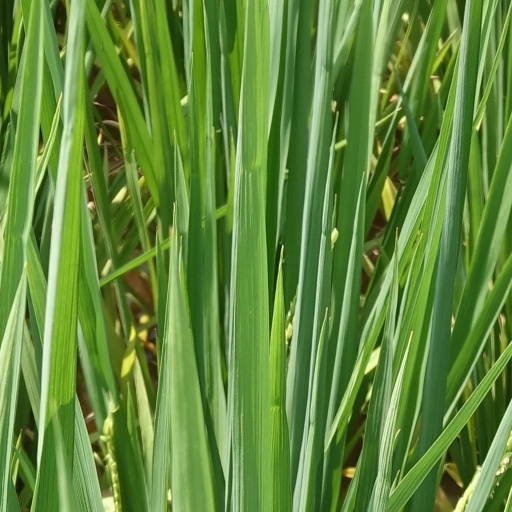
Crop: rice